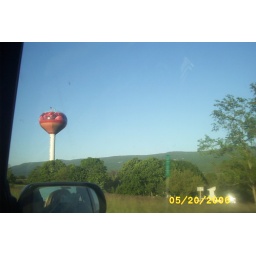
apples in a barrel, Mt. jackson is home of White House apple products